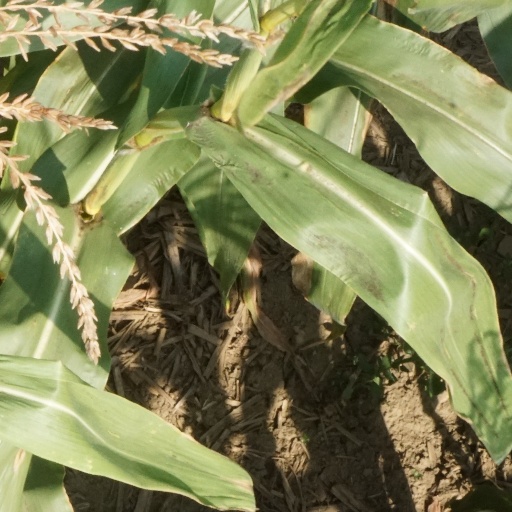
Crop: maize; corn